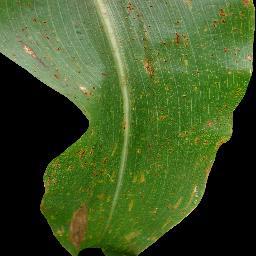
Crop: corn
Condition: (maize)_common_rust